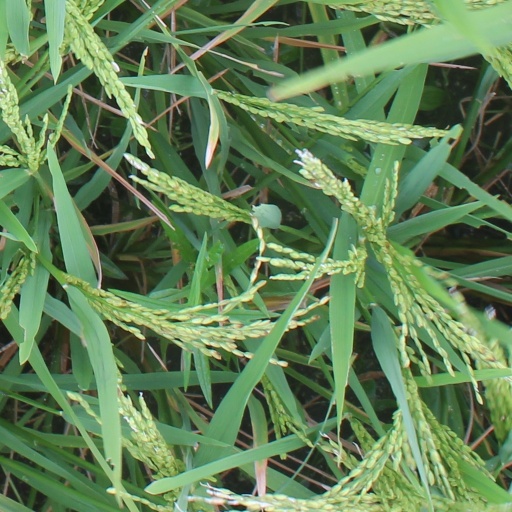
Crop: rice